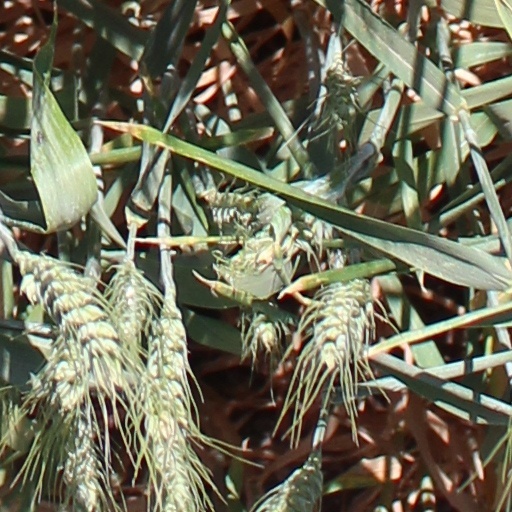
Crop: wheat